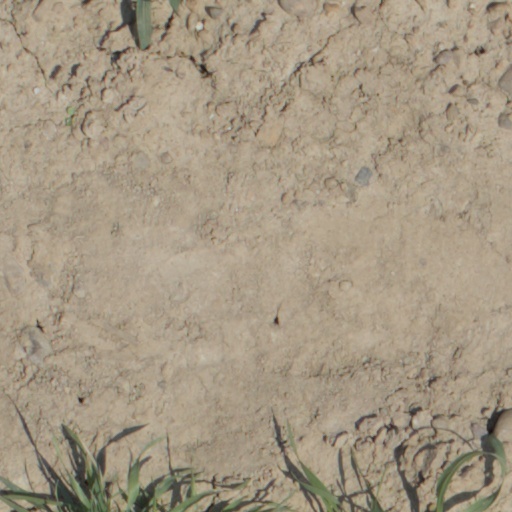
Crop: wheat